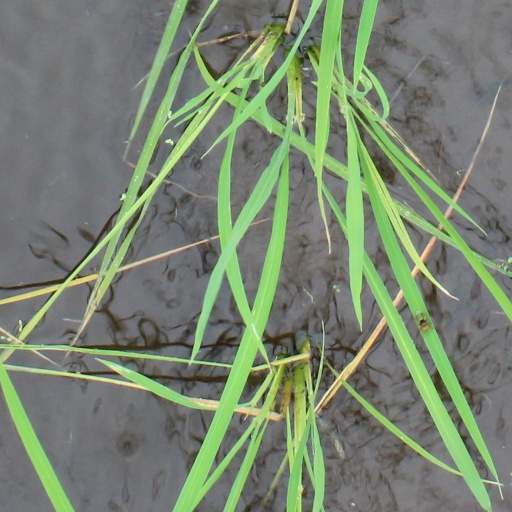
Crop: rice